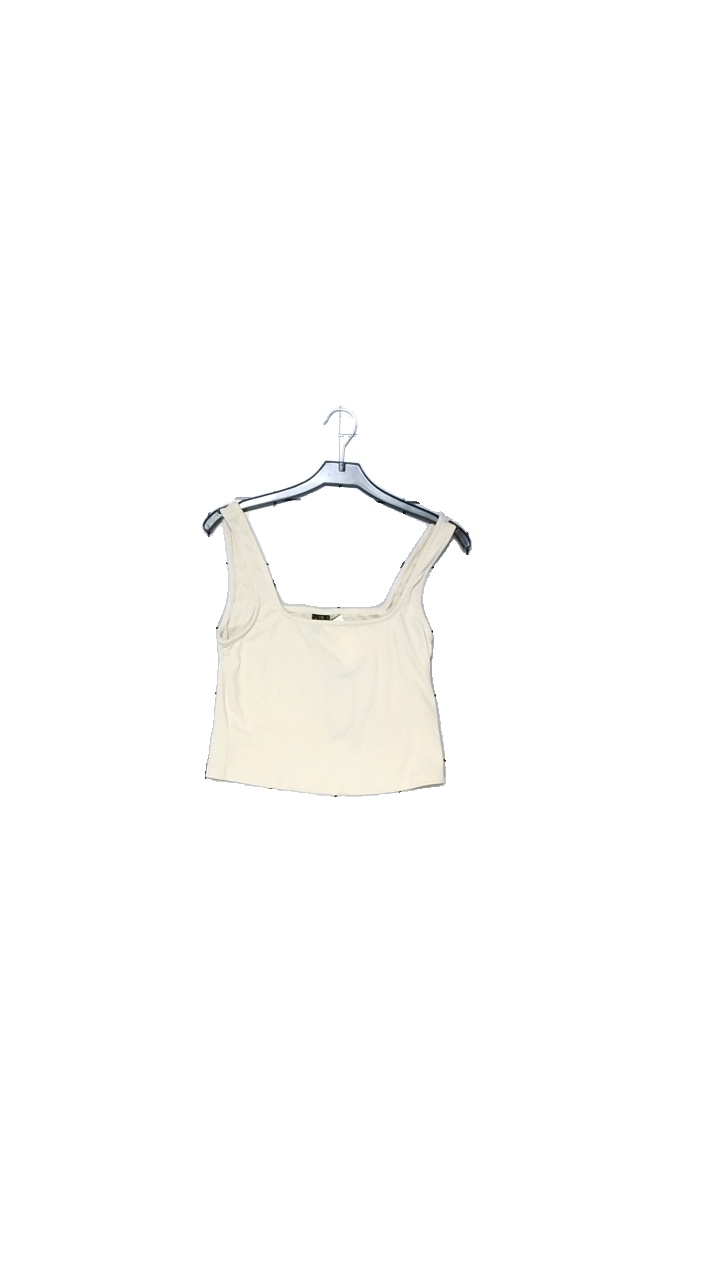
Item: Tank Top (Ladies)
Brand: Vero Moda
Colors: Beige
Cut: Regular
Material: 65%Polyester,30%Viscose
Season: Summer
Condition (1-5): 4
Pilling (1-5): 4
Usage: Reuse
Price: <50